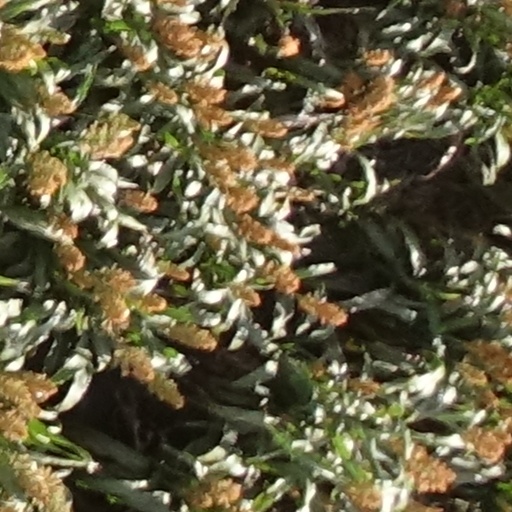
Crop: sorghum